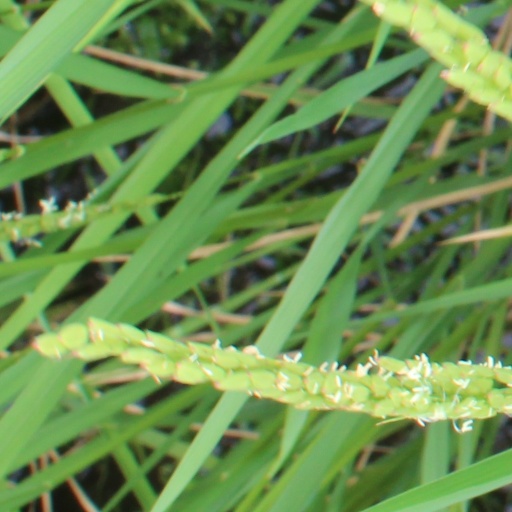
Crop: rice